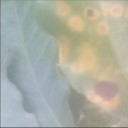
Label: Leaf_rust